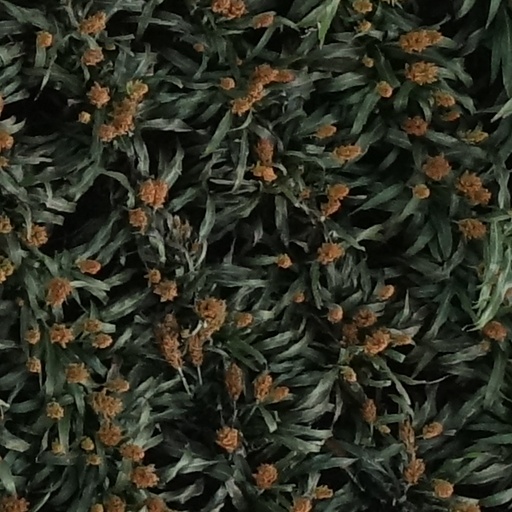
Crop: sorghum